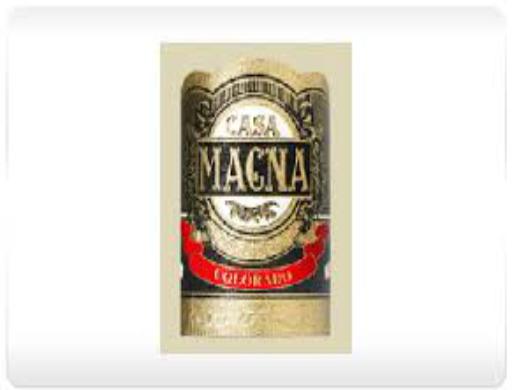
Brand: Casa Magna
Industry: Necessities